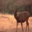
Label: deer